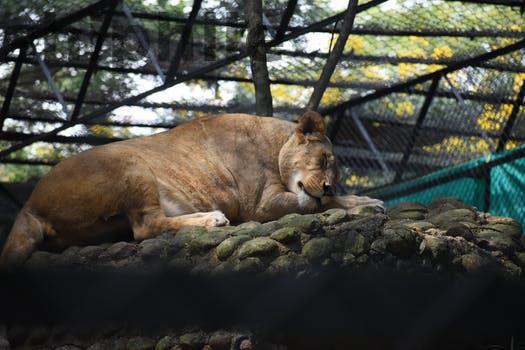
Label: Watermark